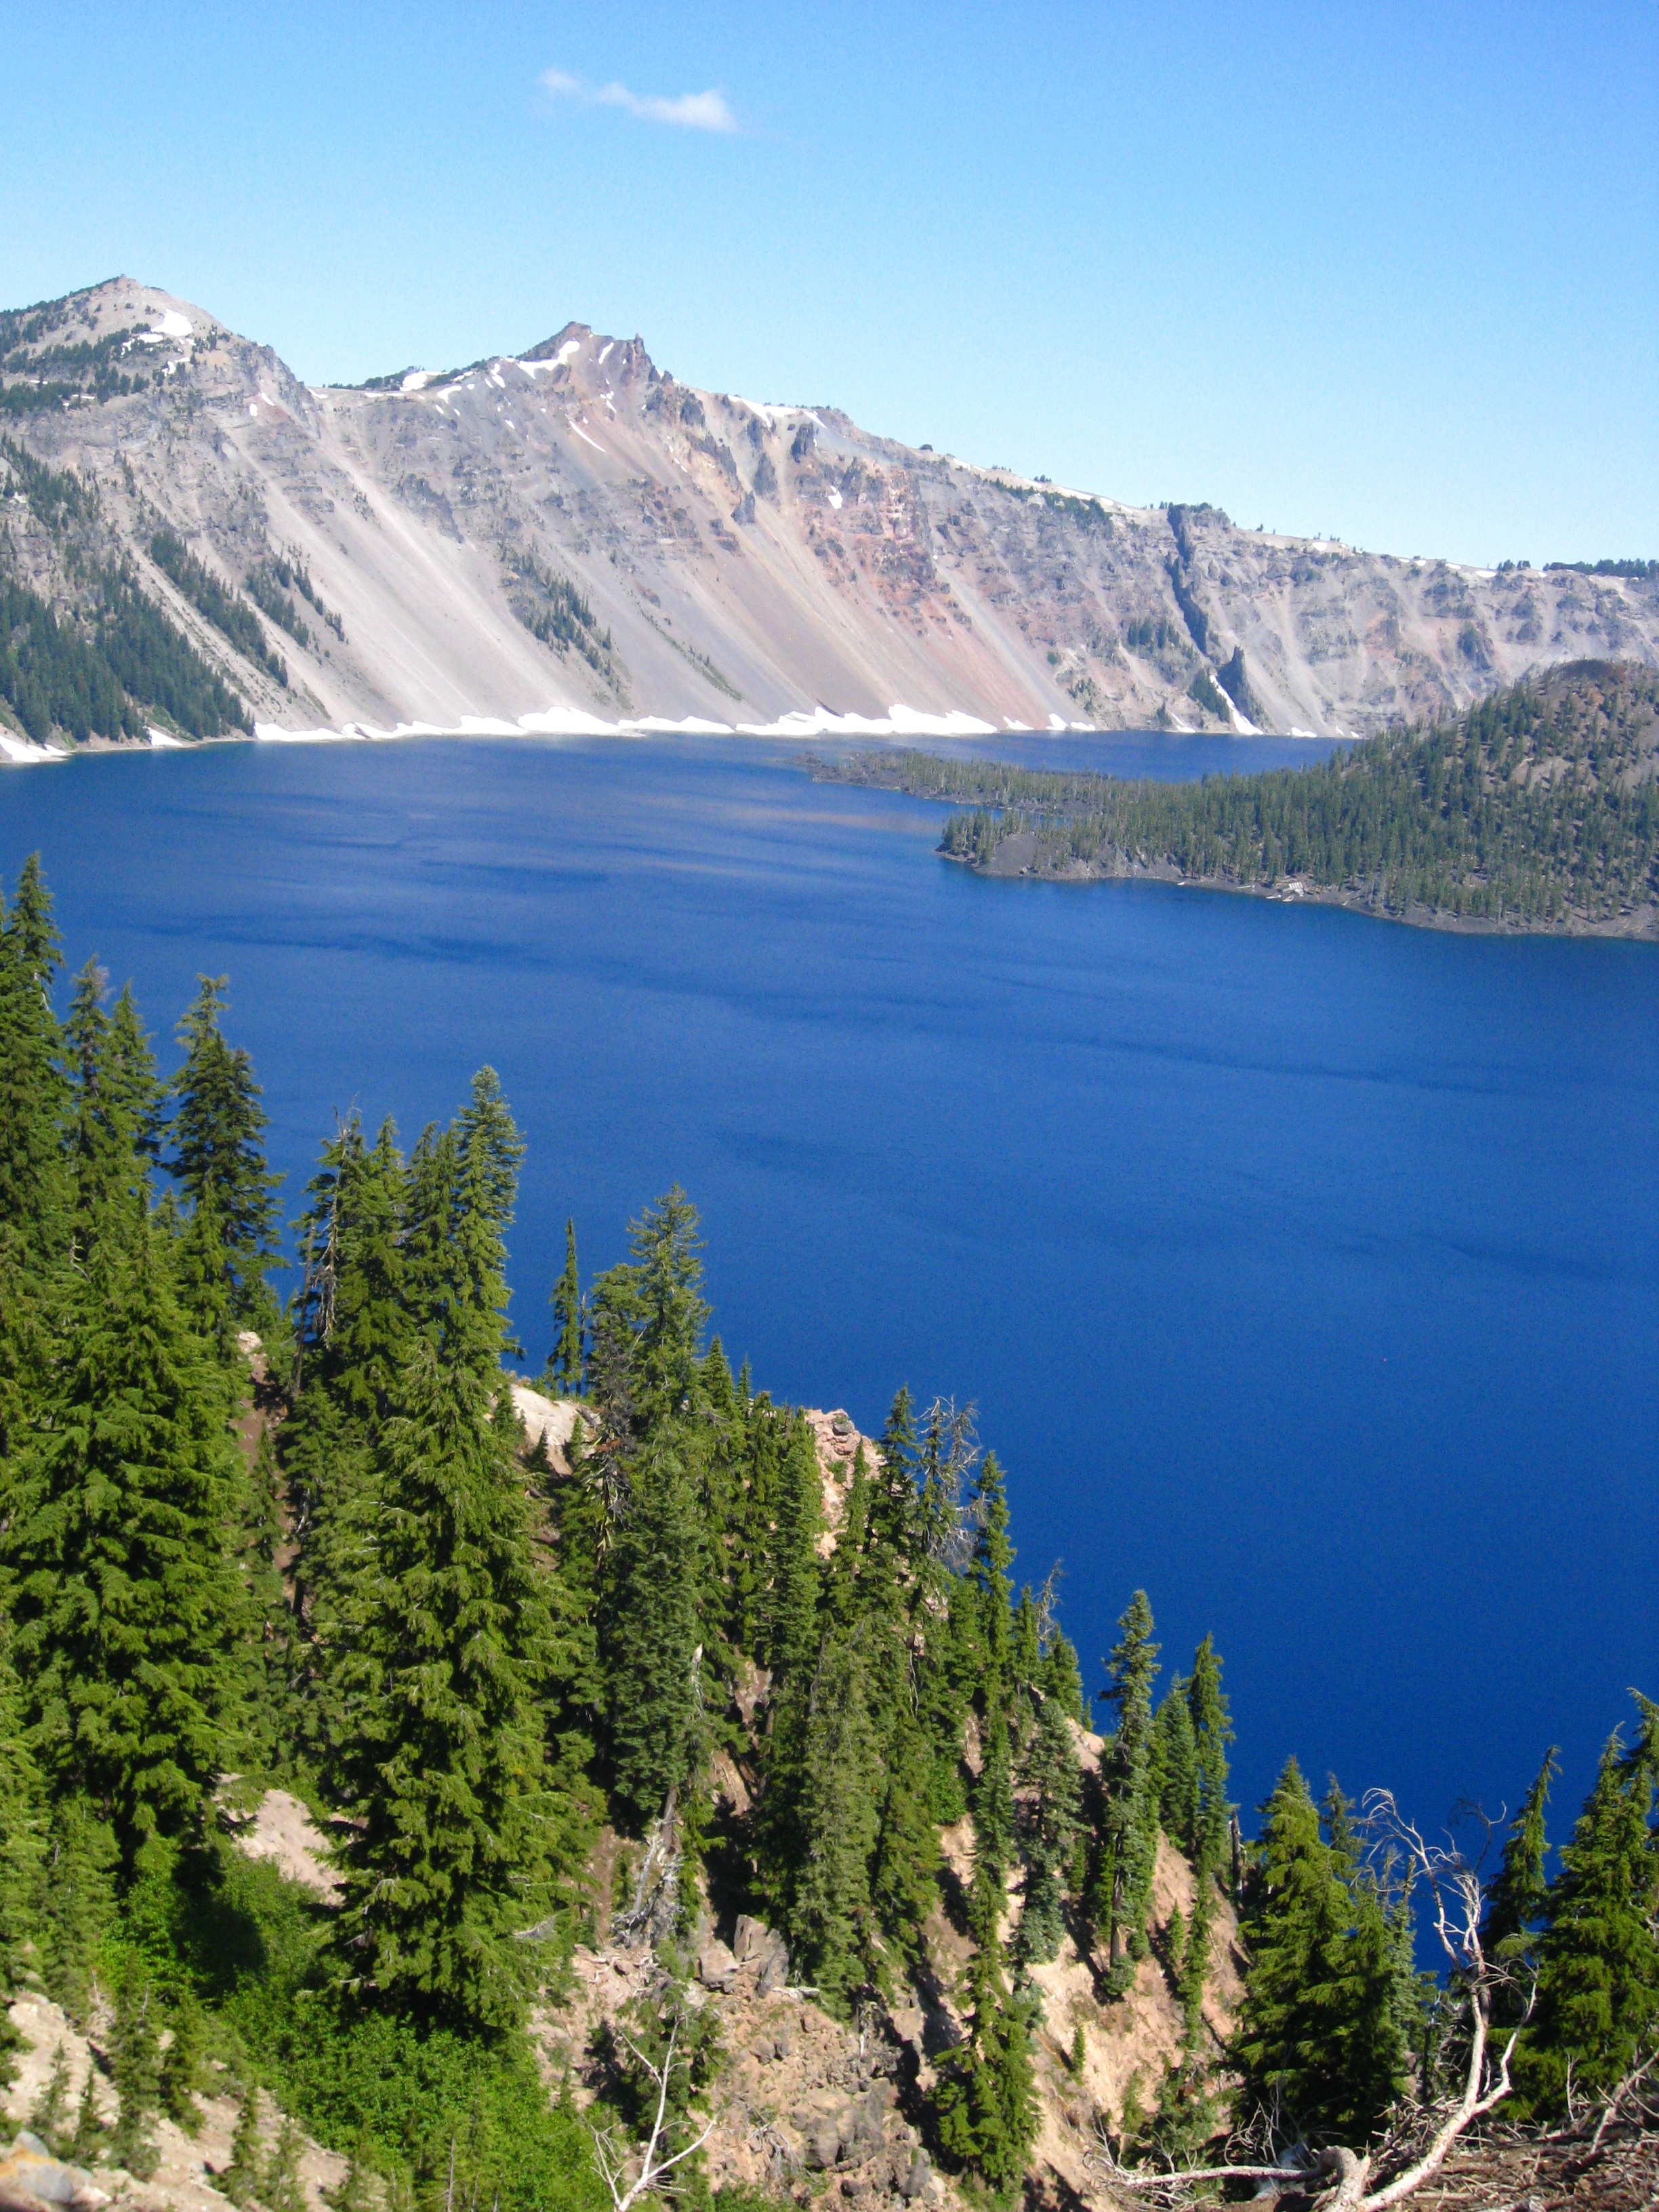
landscape, wilderness, walking, mountain, lake, adventure, view, mountain range, park, volcano, crater, fjord, reservoir, ridge, body of water, outdoors, national, alps, plateau, fell, loch, crater lake, oregon, moraine, tarn, mountain pass, mountainous landforms